Walter Wolf

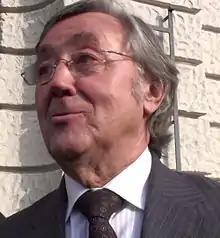
Wolf in 2012

Walter Wolf (born 5 October 1939) is a Slovenian-Canadian businessman who owned a Formula One team that won three races and is the name-sake of cigarette, perfume, and clothing brands.